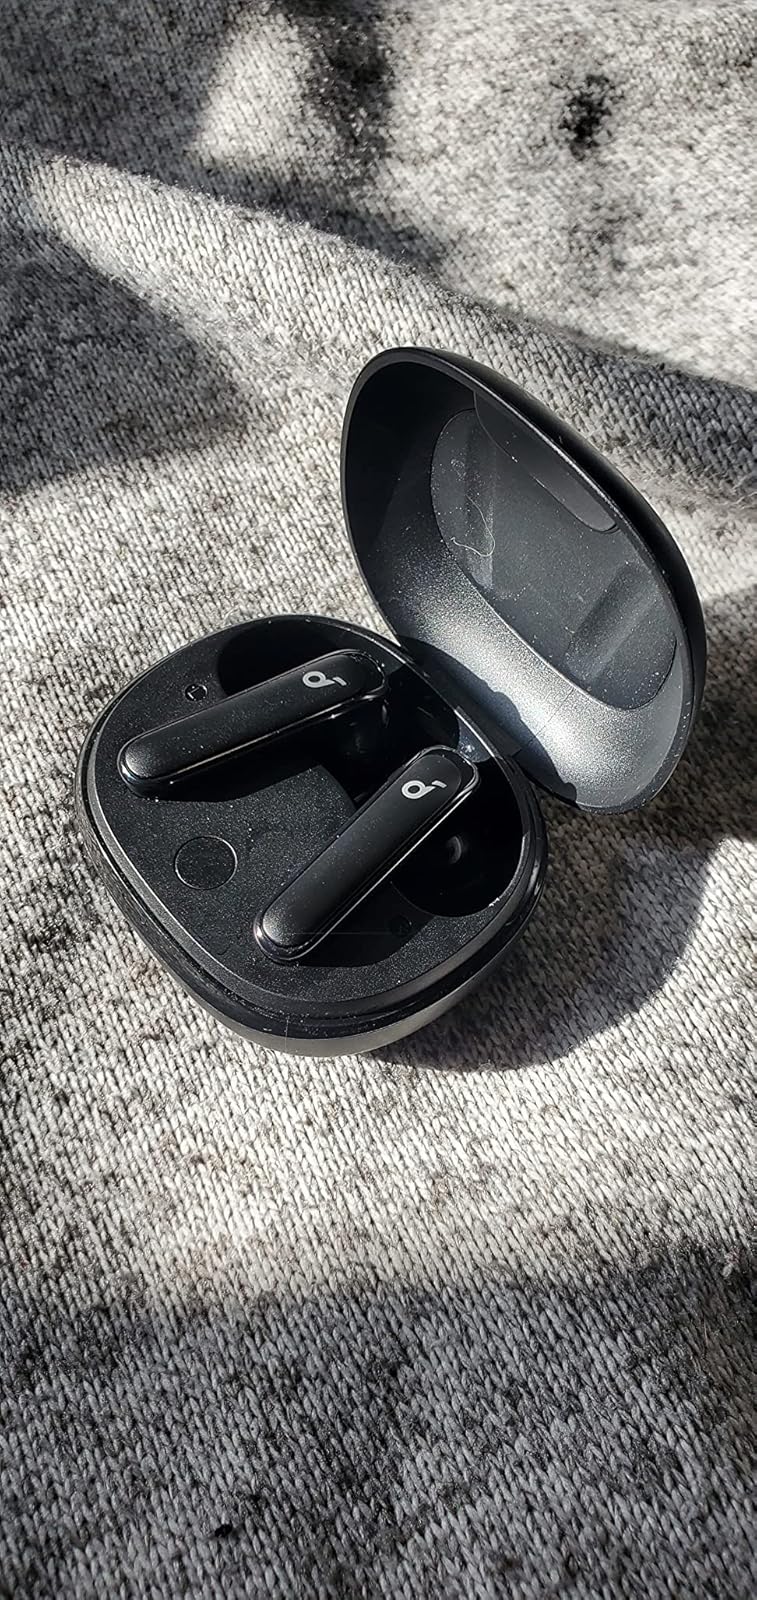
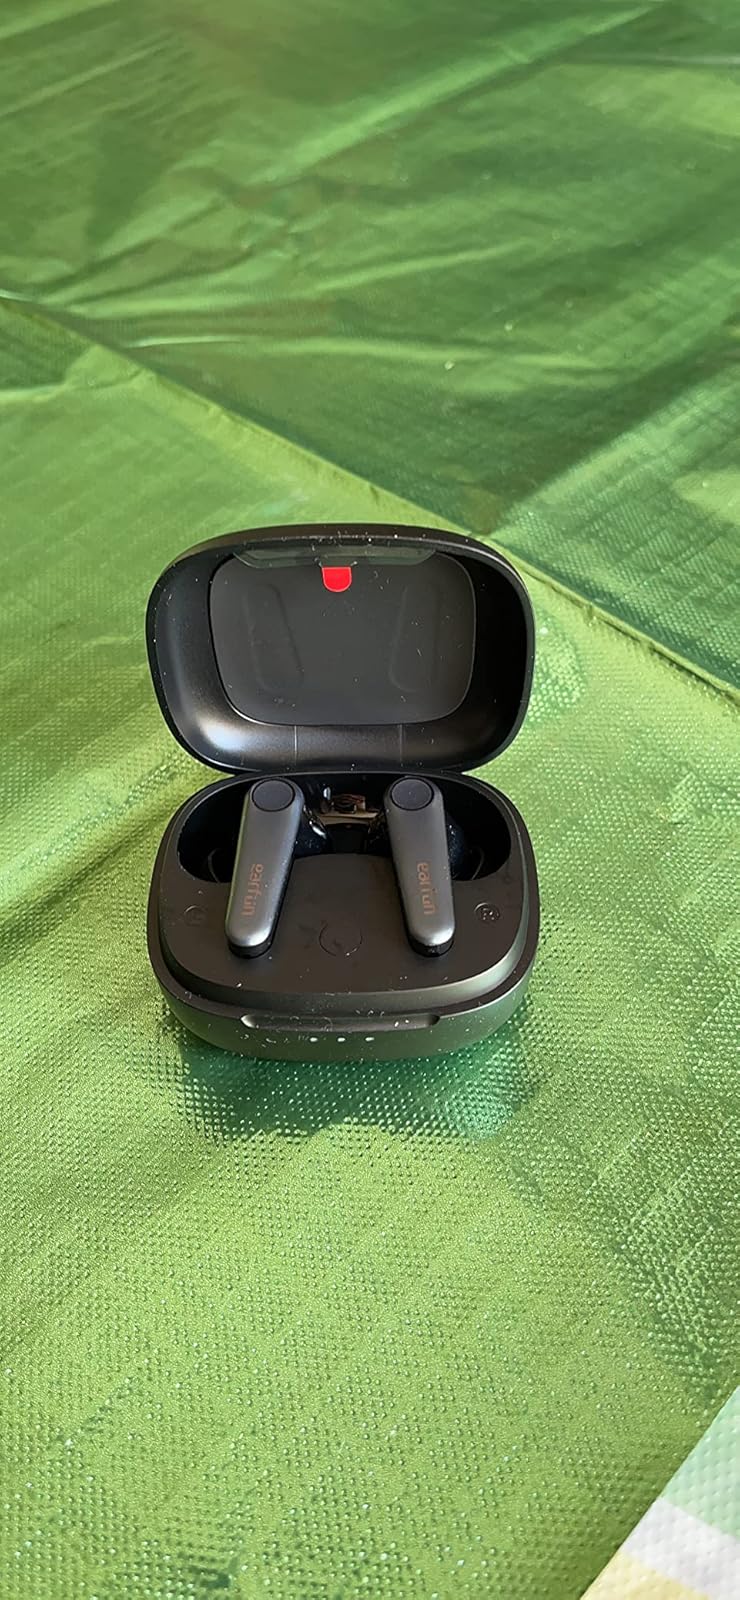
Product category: earbuds
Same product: no